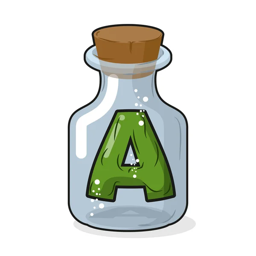
a letter in bottle for experiments .